Alina Iagupova

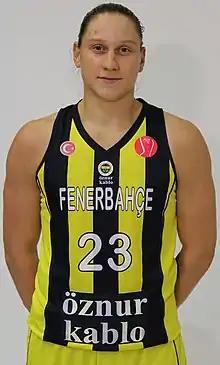
Iagupova in 2019

Alina Oleksandrivna Iagupova (Ukrainian: Аліна Олександрівна Ягупова; born February 9, 1992) is a Ukrainian basketball player for Valencia Basket and the Ukrainian national team for which she has been team captain.